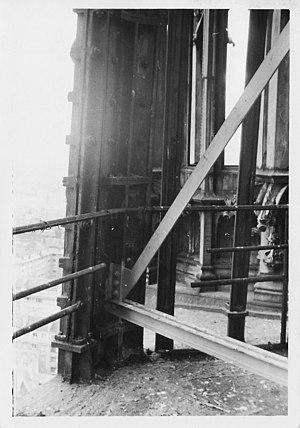
renforcement avant solution définitive
La cathédrale Notre-Dame, officiellement cathédrale primatiale Notre-Dame-de-l'Assomption de Rouen, est le monument le plus prestigieux de la ville de Rouen. Elle est le siège de l'archidiocèse de Rouen, chef-lieu de la province ecclésiastique de Normandie. L'archevêque de Rouen portant le titre de primat de Normandie, sa cathédrale a ainsi le rang de primatiale.